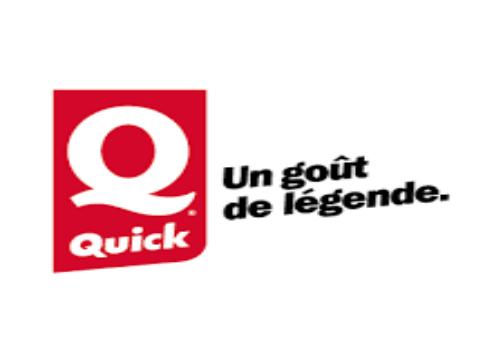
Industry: Others